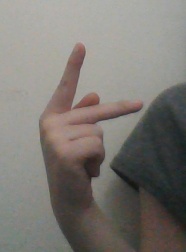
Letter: dha